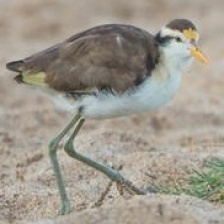
Species: NORTHERN JACANA
Scientific name: JACANA SPINOSA